Puritan (schooner)

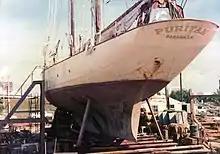
"Puritan" before restoration in 1972

In 1971, the "Puritan" was towed from Acapulco to Costa Rica and then brought back to Miami. At the time, the schooner was in poor shape in that nothing on the boat was operative except for the main engine. The toilets were plugged, batteries dead, and it could not travel more than due to the condition of the hull. It was purchased by Bill and Patsy Bolling in 1972, who spent seven months restoring the schooner. They returned the "Puritan" to charter in the Caribbean and also took part in schooner races, winning the Mystic Seaport Invitational Schooner Race in 1973.